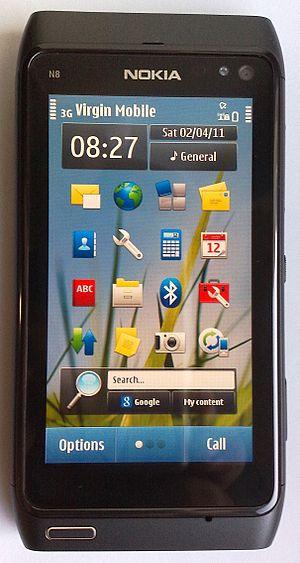
Le Nokia N8 est un smartphone de Nokia disponible depuis le 22 octobre 2010. Il est l'un des téléphones Nokia les mieux équipés en termes de fonctionnalités. Orienté haute définition, il comporte un capteur photo de 12 Mp signé Carl Zeiss qui est également capable de prendre des vidéos en HD 720p et de les projeter sur écran à l'aide d'une sortie HDMI. La qualité des photographies se rapproche de celles faites par un appareil photo numérique dédié. C'est le premier téléphone à embarquer le système d'exploitation Symbian^3. Il est le deuxième téléphone Nokia à avoir un écran tactile capacitif. C'est l'un des premiers téléphone à supporter 5 bandes de fréquences.